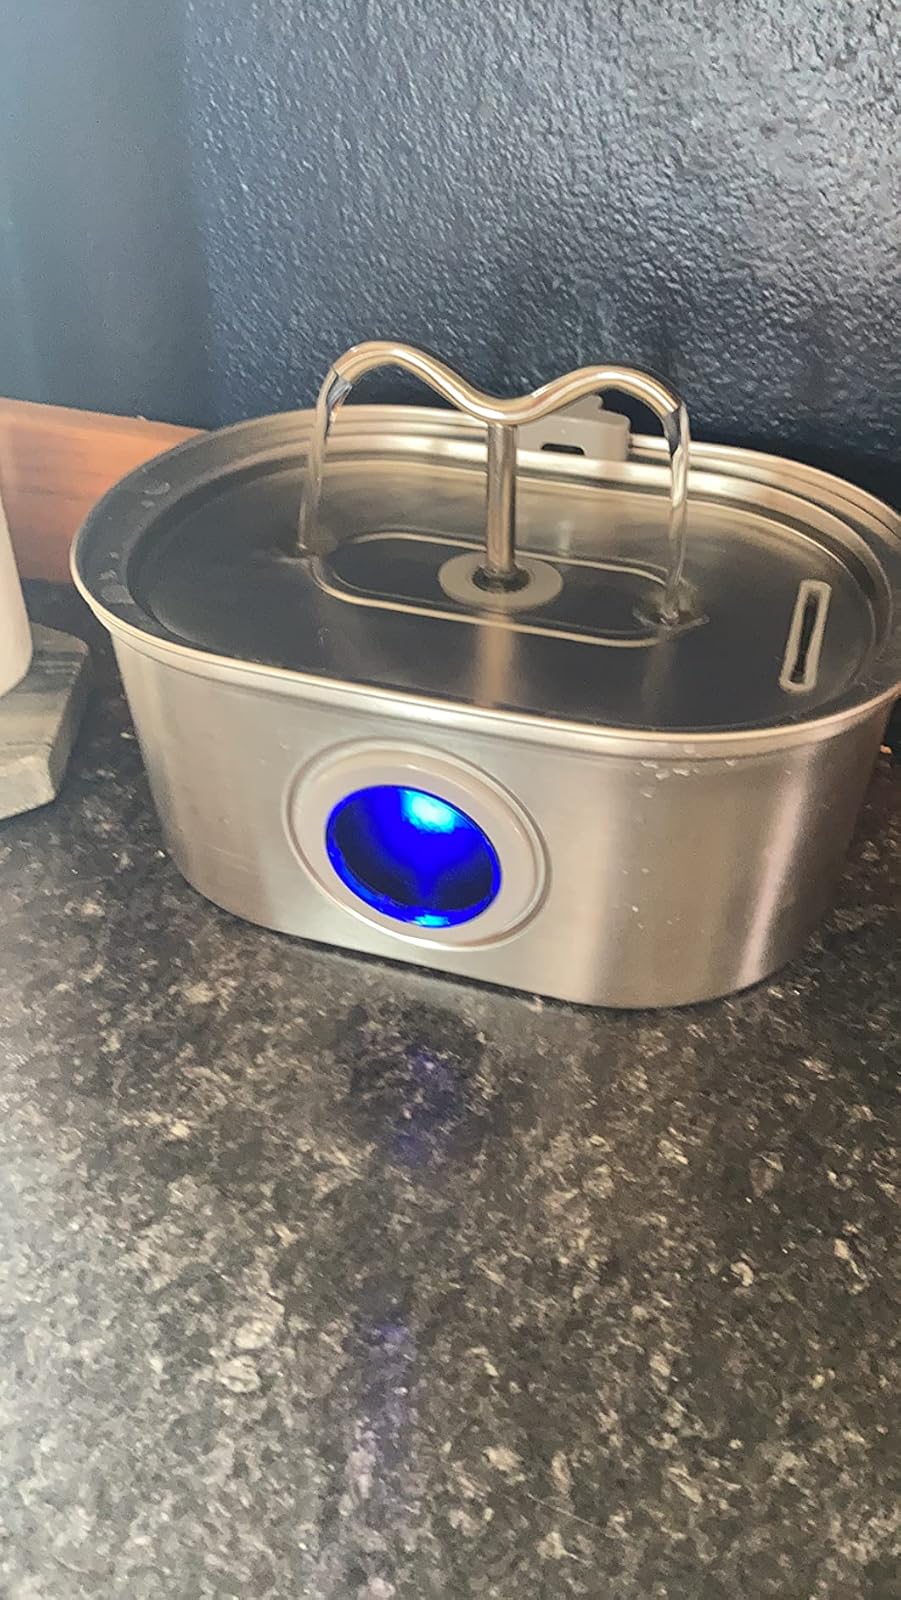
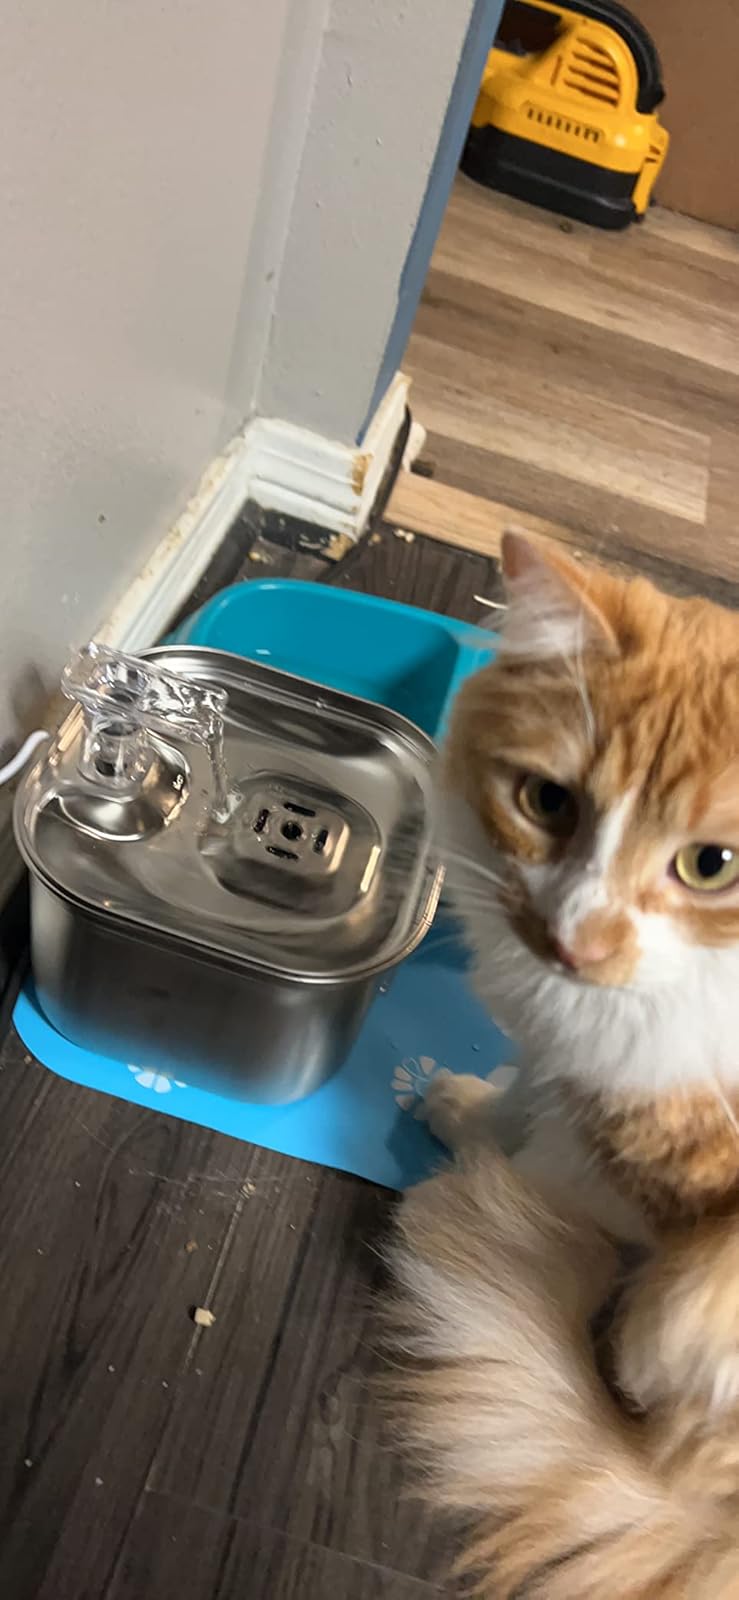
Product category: items_bowl
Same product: no